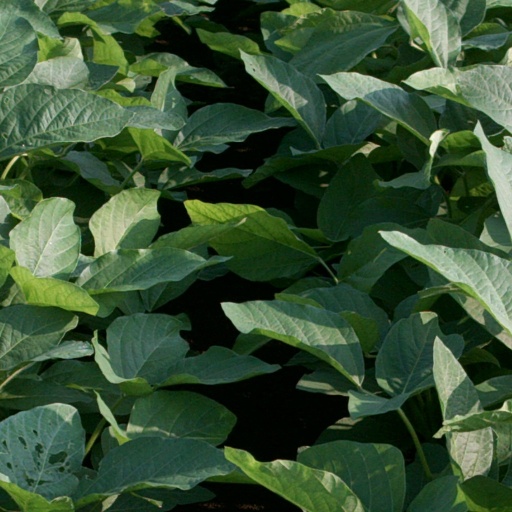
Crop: soybean